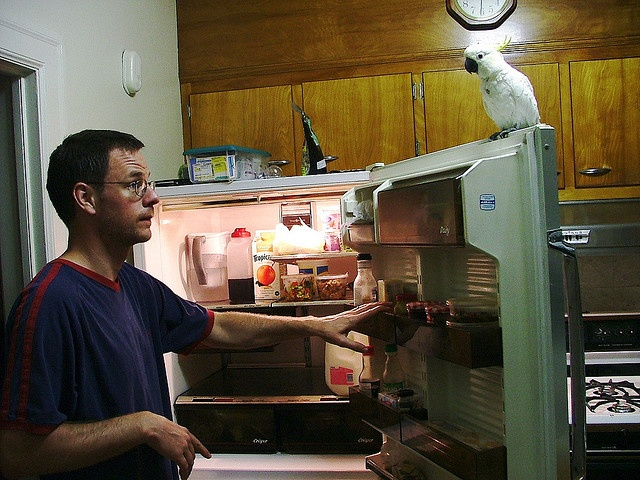
a person in a kitchen with an open refrigerator
A man that is standing by an open refrigerator with a bird.
A man holding open a fridge with a parrot on the door
a man looks at a white bird sitting on top of the door of an open refrigerator
A man standing in front of an open refrigerator.